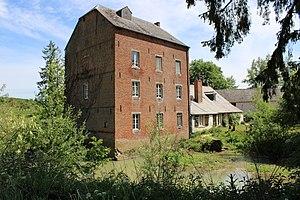
Le moulin situé sur la route de Chigny
Englancourt est une commune française située dans le département de l'Aisne, en région Hauts-de-France.